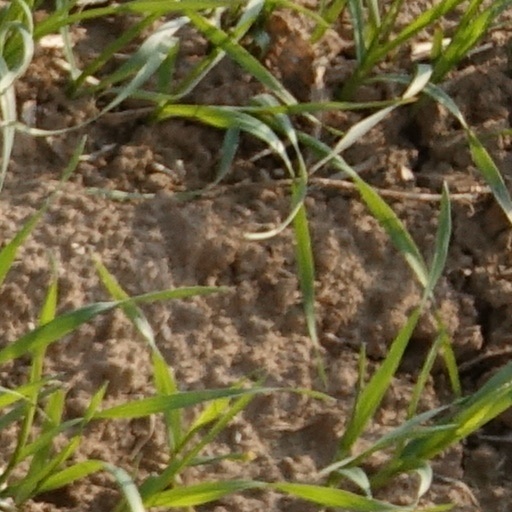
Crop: wheat